Fort Fulton

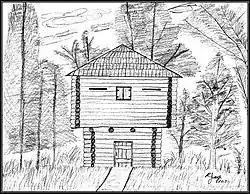
Fort Fulton – a blockhouse style fortification used by militia volunteers and U.S. Army troops during the Second Seminole War - (artist's depiction).

Fort Fulton was established on February 21, 1840, between Old Kings Road and Pellicer Creek (west of present-day U.S. Highway 1) in present-day Flagler County, Florida. A January 17, 1840 article in the Florida Herald of St. Augustine stated, "Can anyone inform us why the Mounted Volunteer Company, raised in this city, and now stationed at Hewlett’s [Hewitt’s] Mill, is weakened by a detail of ten men subject to the order of the city council, and kept in town idle." This article suggests that Fort Fulton was most likely manned with militia volunteers since it was the only military post in the general area of Hewitt's Mill (which was located only about 1500 feet southwest from where Fort Fulton was built). Hewitt's Mill was a sawmill built in 1768 by John Hewitt on his 1,000-acre plot of land in St. Johns County. This sawmill is known to have supplied many wooden building materials to the St. Augustine area and surrounding plantations.